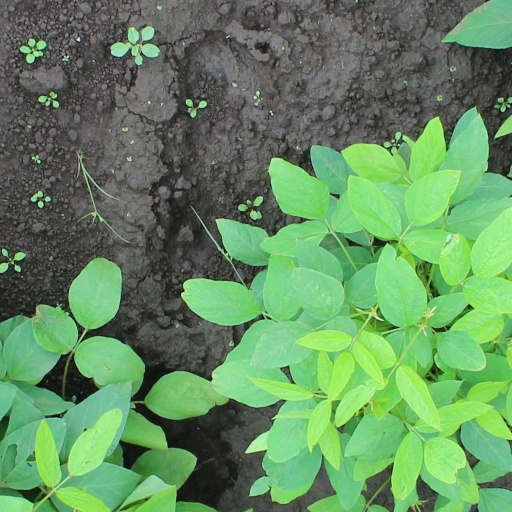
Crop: soybean